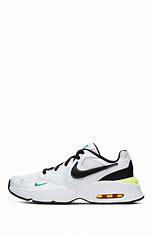
Brand: Nike
Model: Air Max Fusion